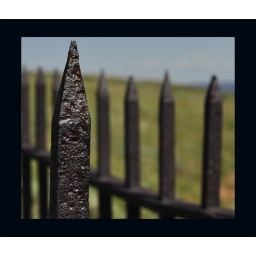
a fence around an old graveyard on casper mountain